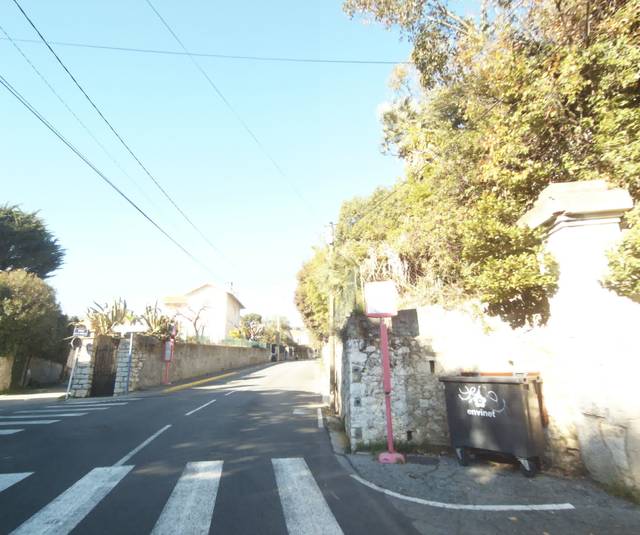
Region: France
Coordinates: 43.578, 7.115